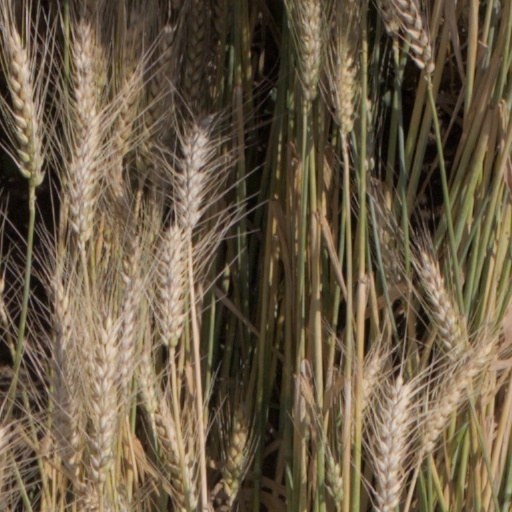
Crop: wheat